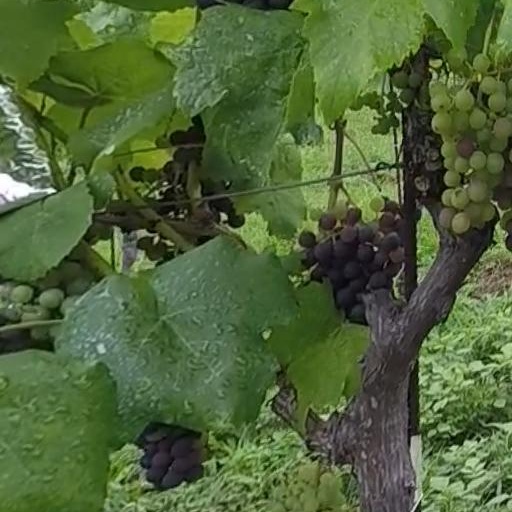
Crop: grape